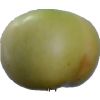
Label: Apple 6